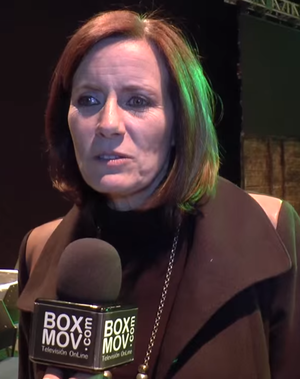
Kristina Lilley, est une actrice américaine-colombienne.